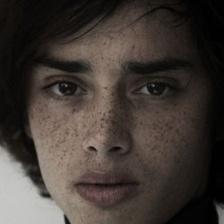
Label: faces